Describe the emotion expressed in this image:  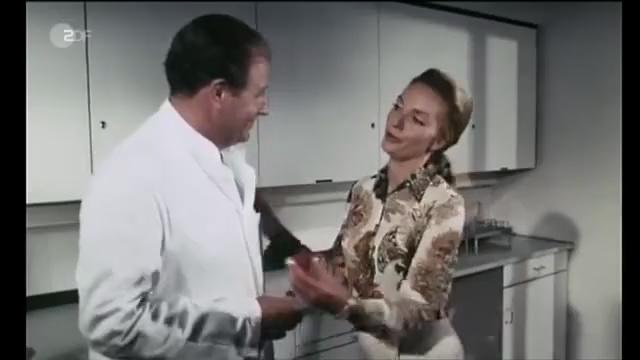
This person displays Suffering, valence and arousal with high intensity.